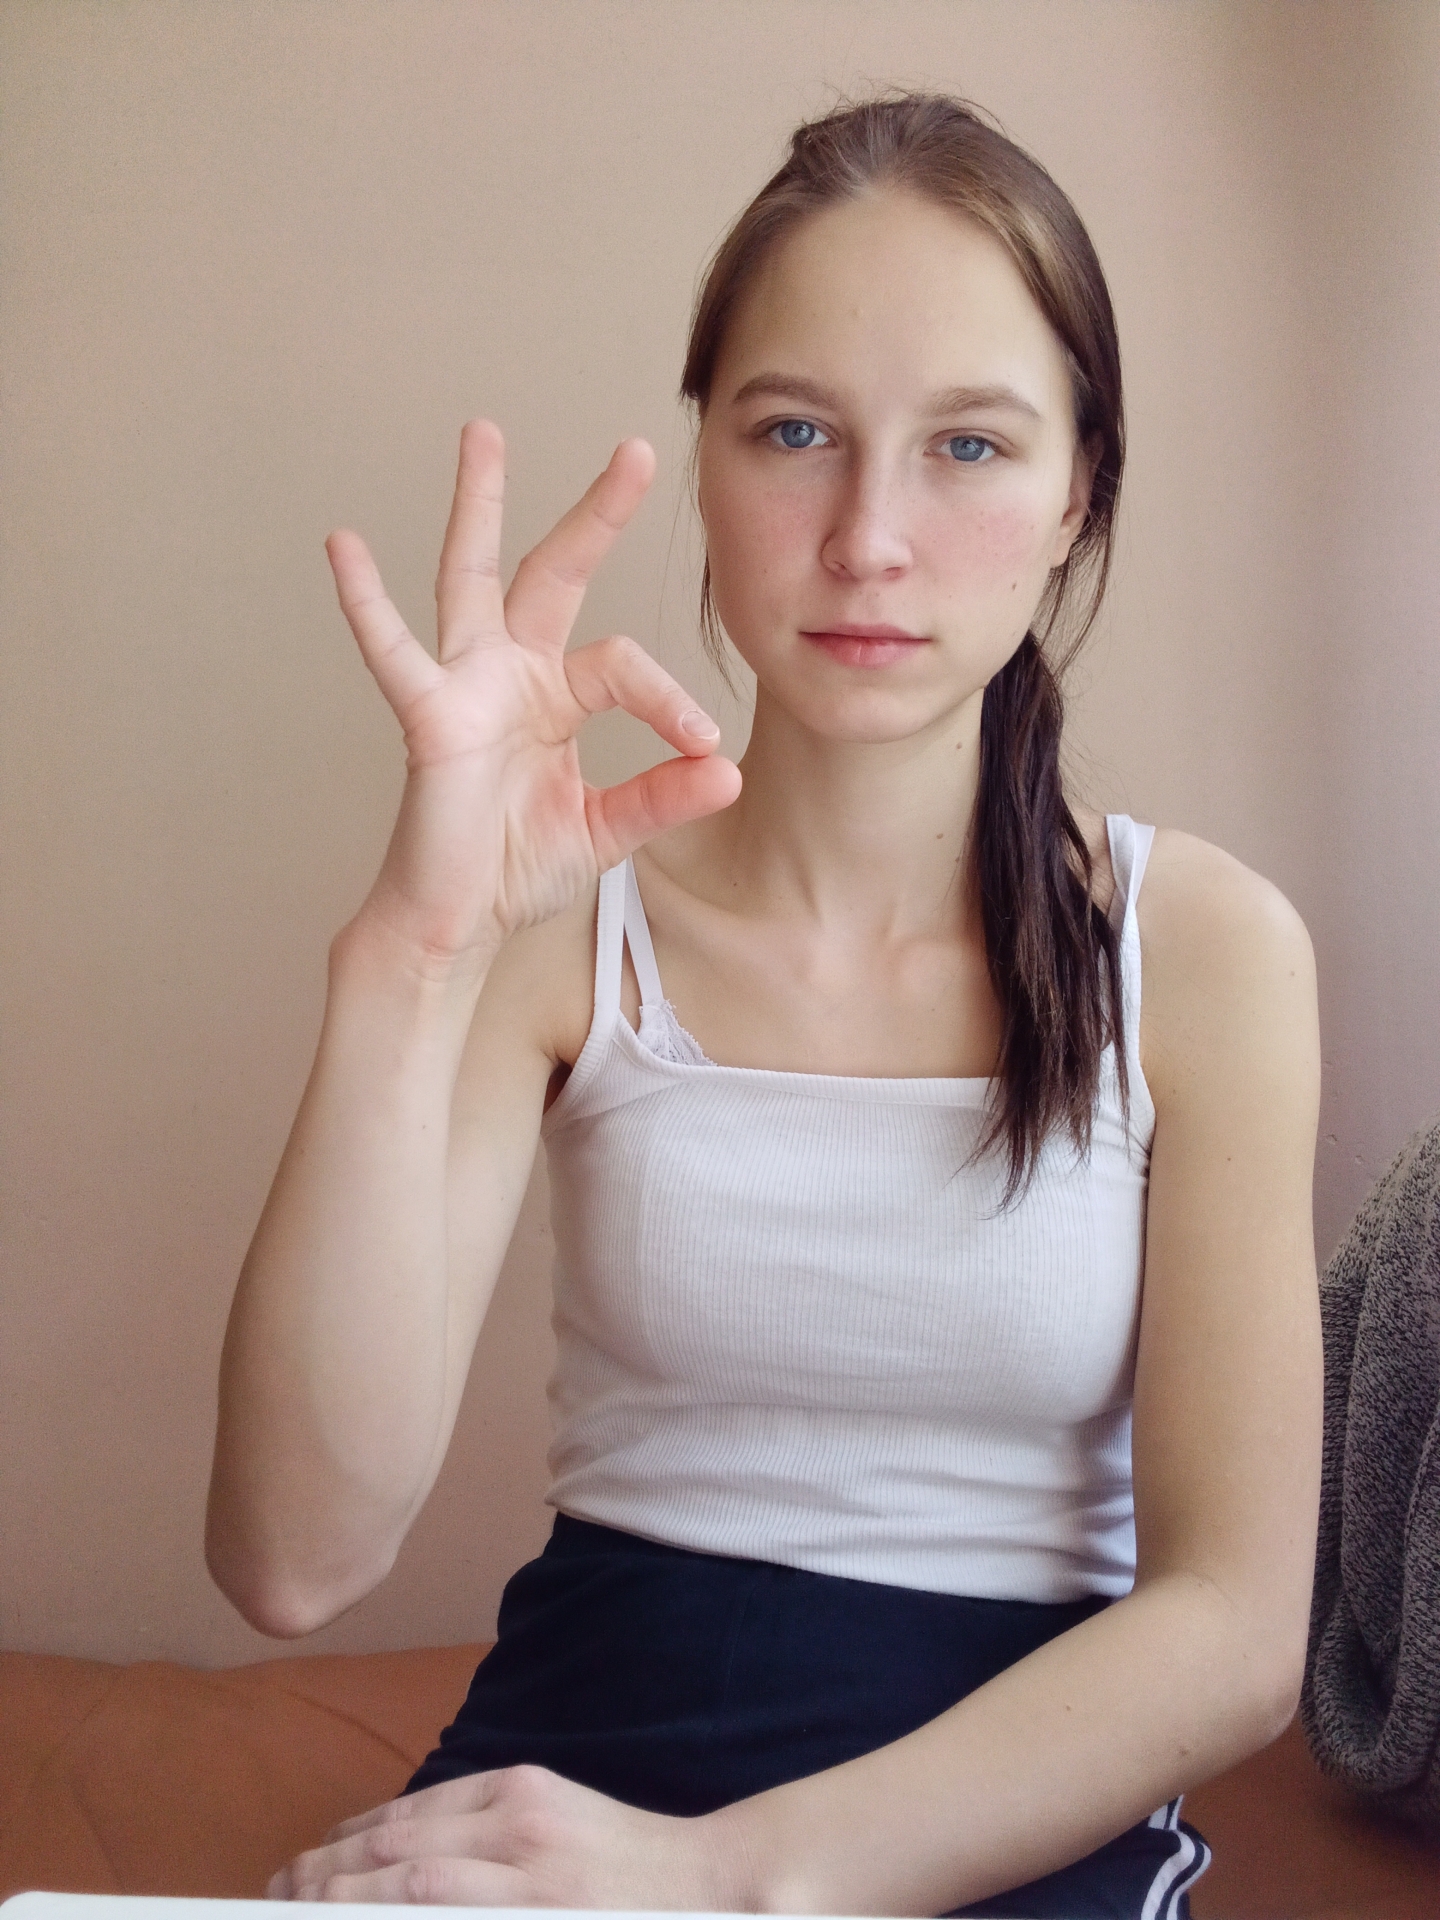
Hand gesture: ok